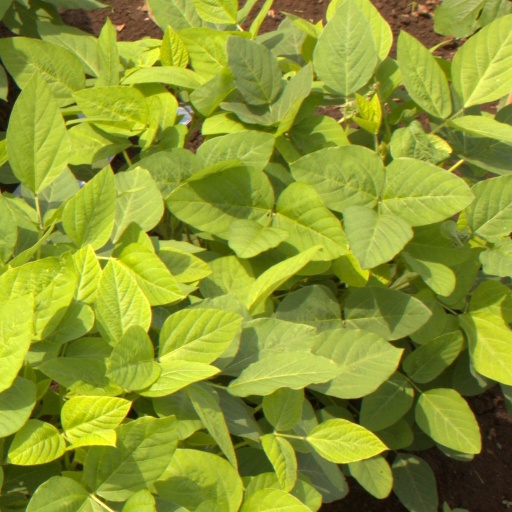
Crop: soybean